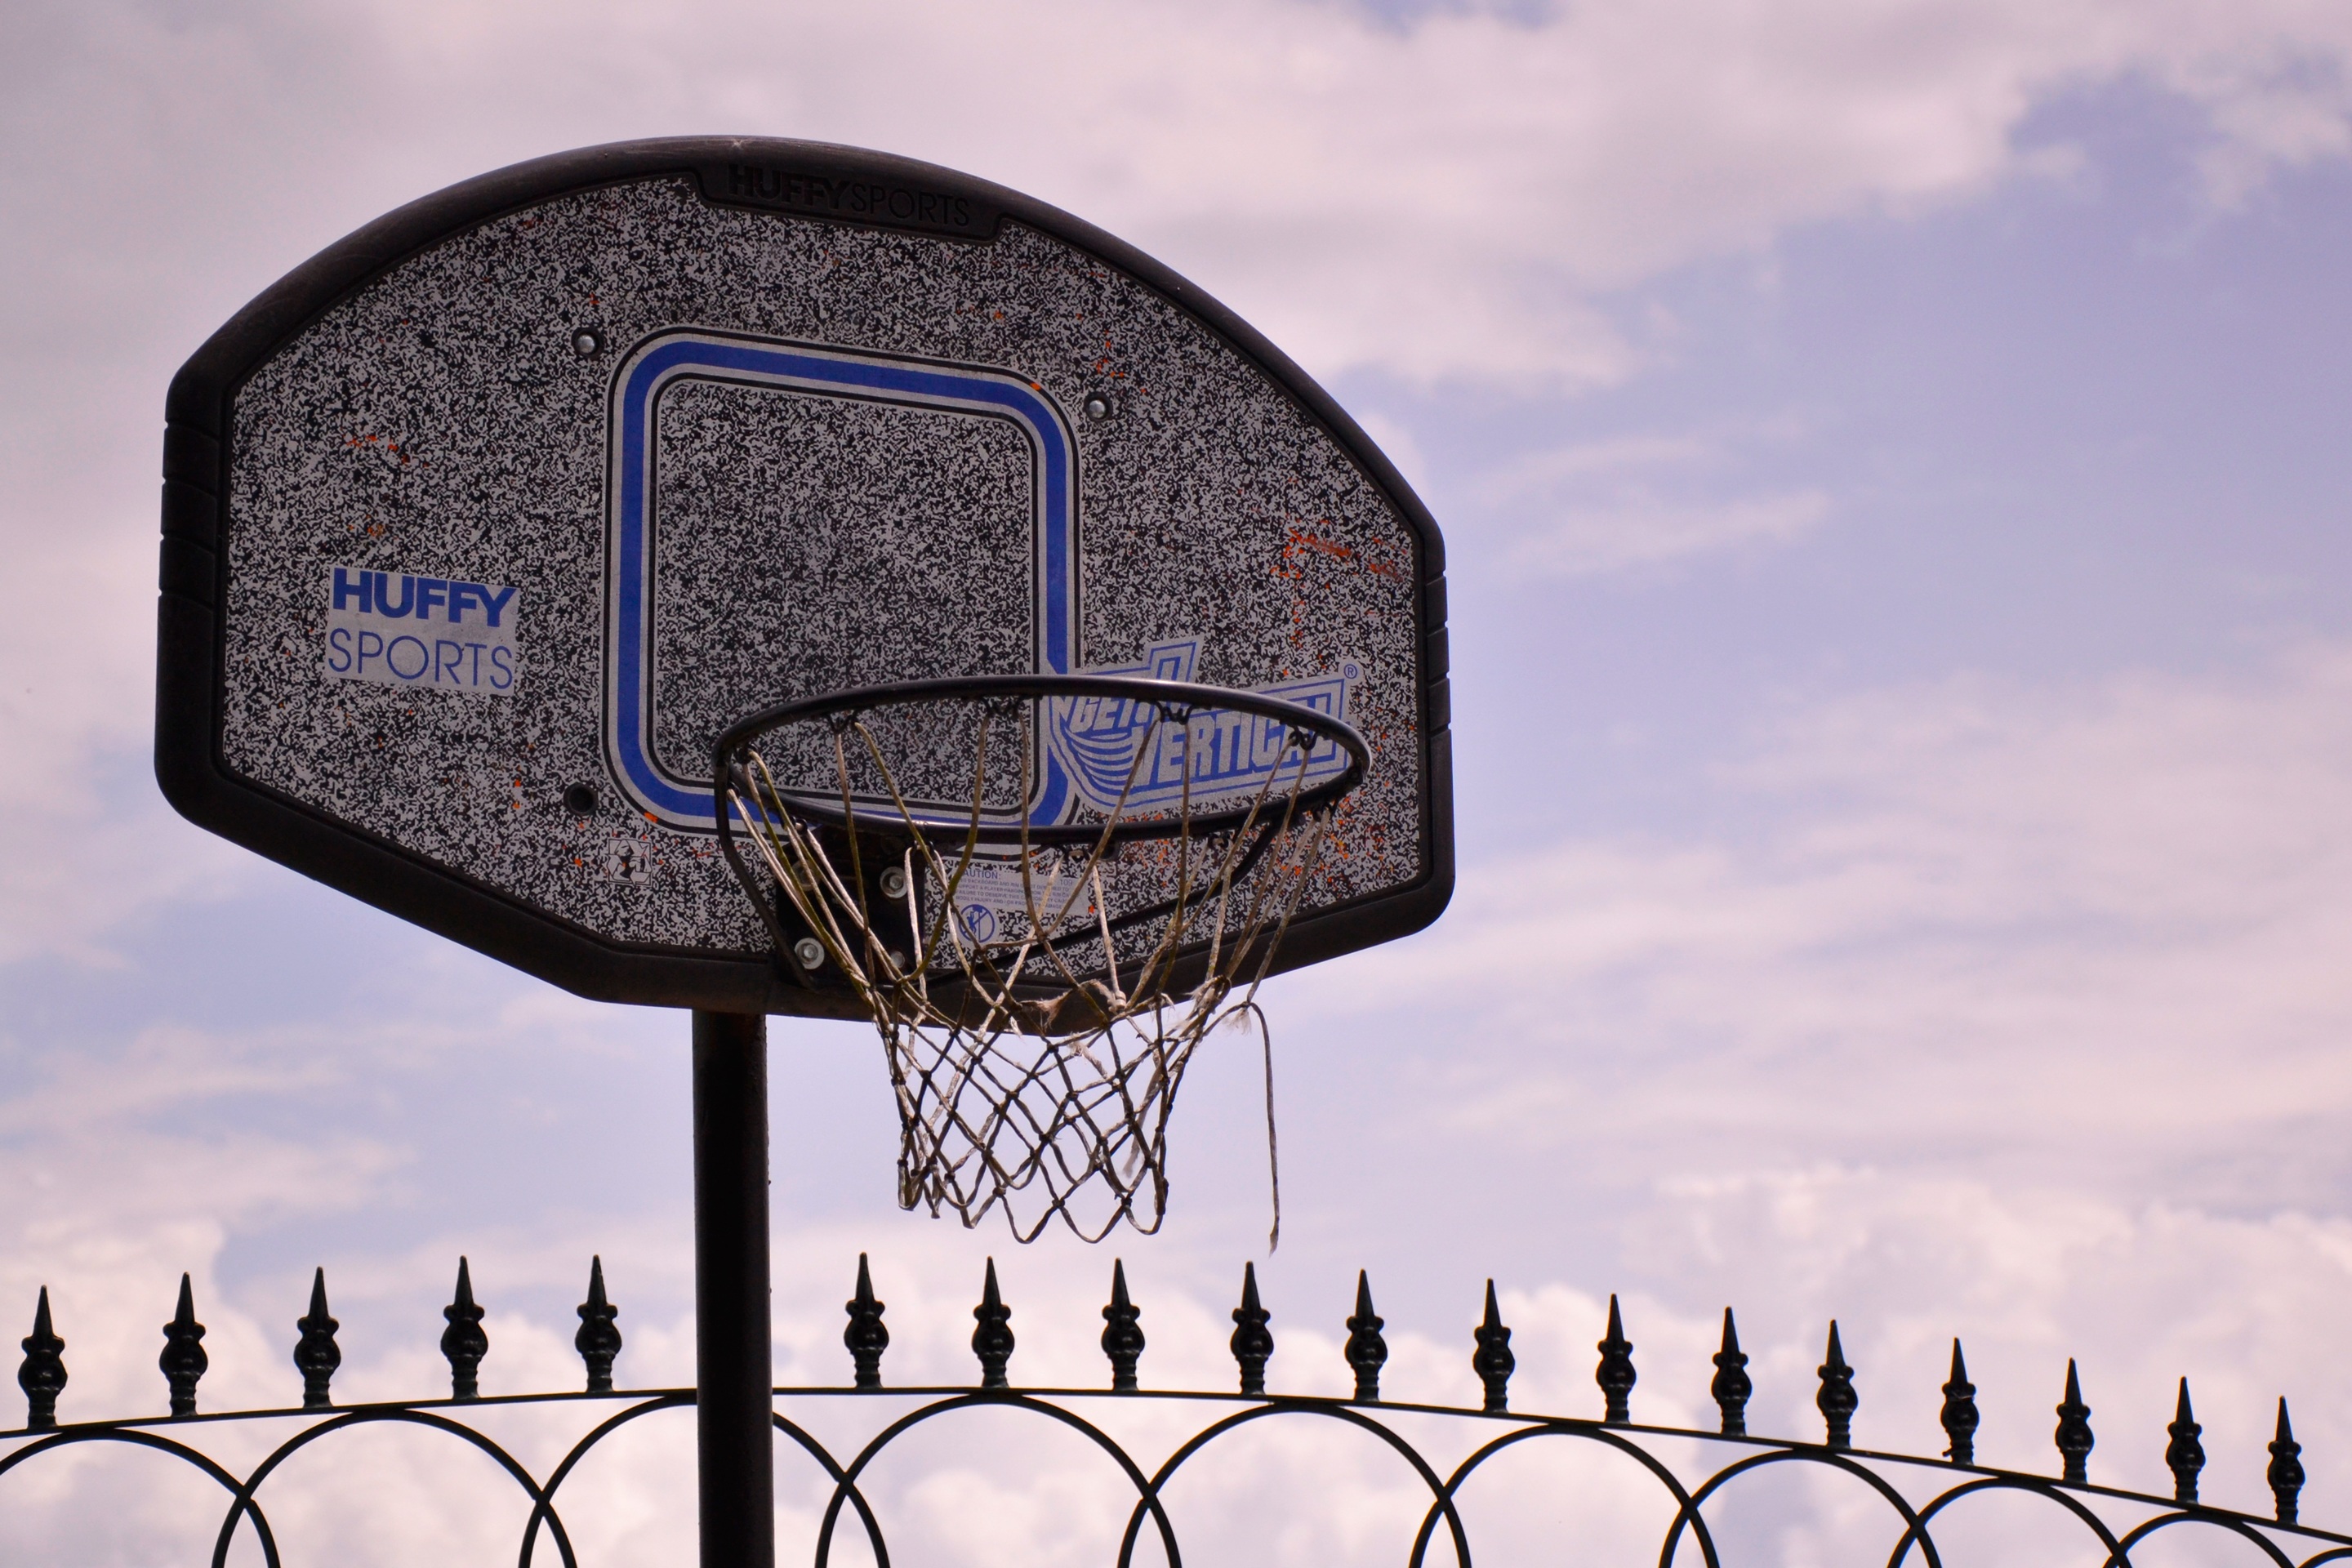
sign, basketball, blue, street light, basket, signage, lighting, traffic sign